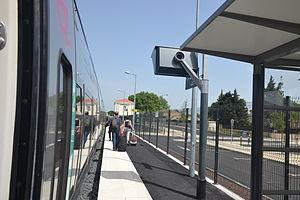
trains à quai à Entraigues
La gare d'Entraigues-sur-la-Sorgue est une gare ferroviaire française de la ligne de Sorgues - Châteauneuf-du-Pape à Carpentras. Elle est située sur le territoire de la commune d'Entraigues-sur-la-Sorgue dans le département de Vaucluse, en région Provence-Alpes-Côte d'Azur.